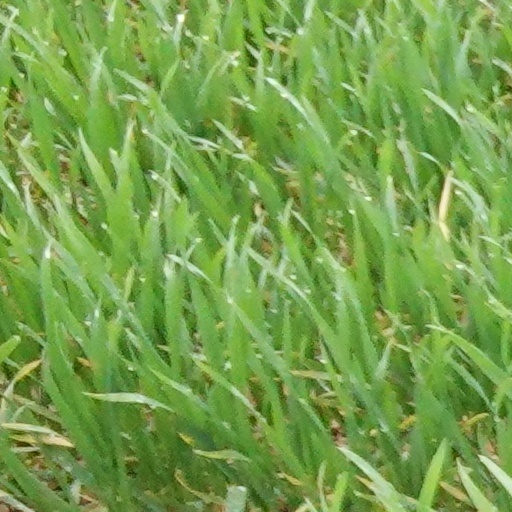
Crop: wheat